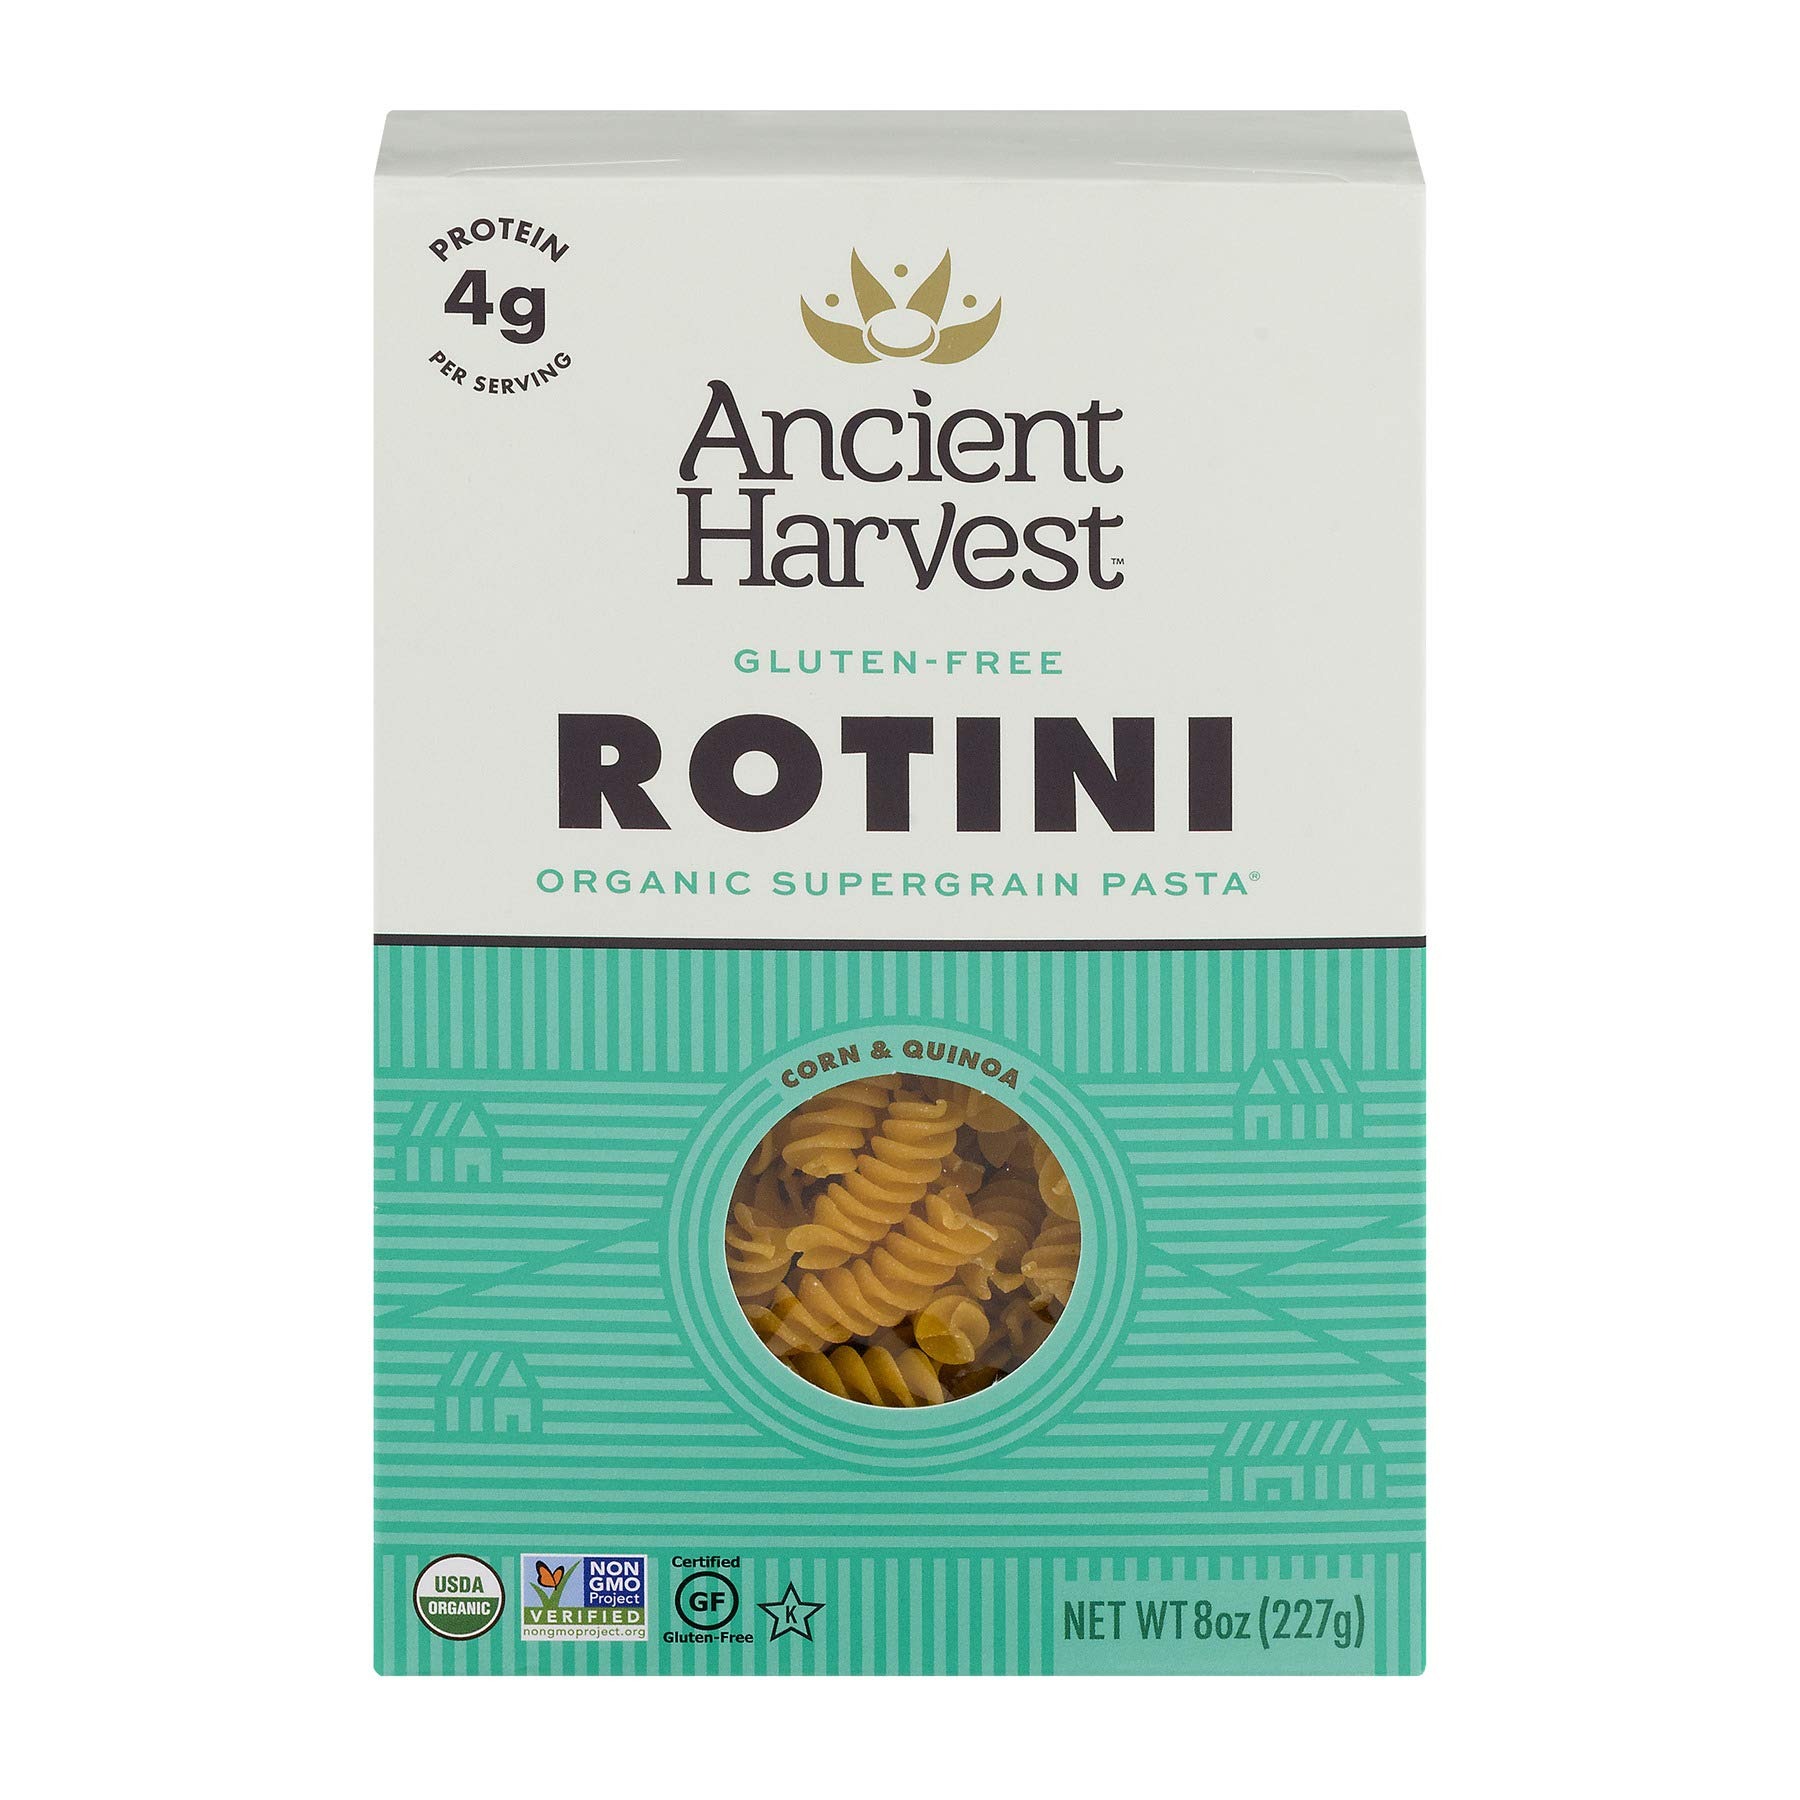
Item Name: Ancient Harvest, Pasta Rotini Supergrain Corn Quinoa Organic, 8 Ounce
Bullet Point 1: Contains 1 - 8 ounce box of rotini pasta
Bullet Point 2: Made with corn & quinoa for a hearty plant-based pasta that's gluten free but with the taste & texture of traditional, flour-based pastas
Bullet Point 3: Each serving contains 4g of protein
Bullet Point 4: Get creative & mix in your favorite cheeses for a healthier mac & cheese option; make with chickpeas & garlic in tomato sauce; or try overnight baked pasta in a white sauce
Bullet Point 5: Non-GMO, wheat free, gluten free, and low sugar
Value: 8.0
Unit: ounce

Price: 3.89